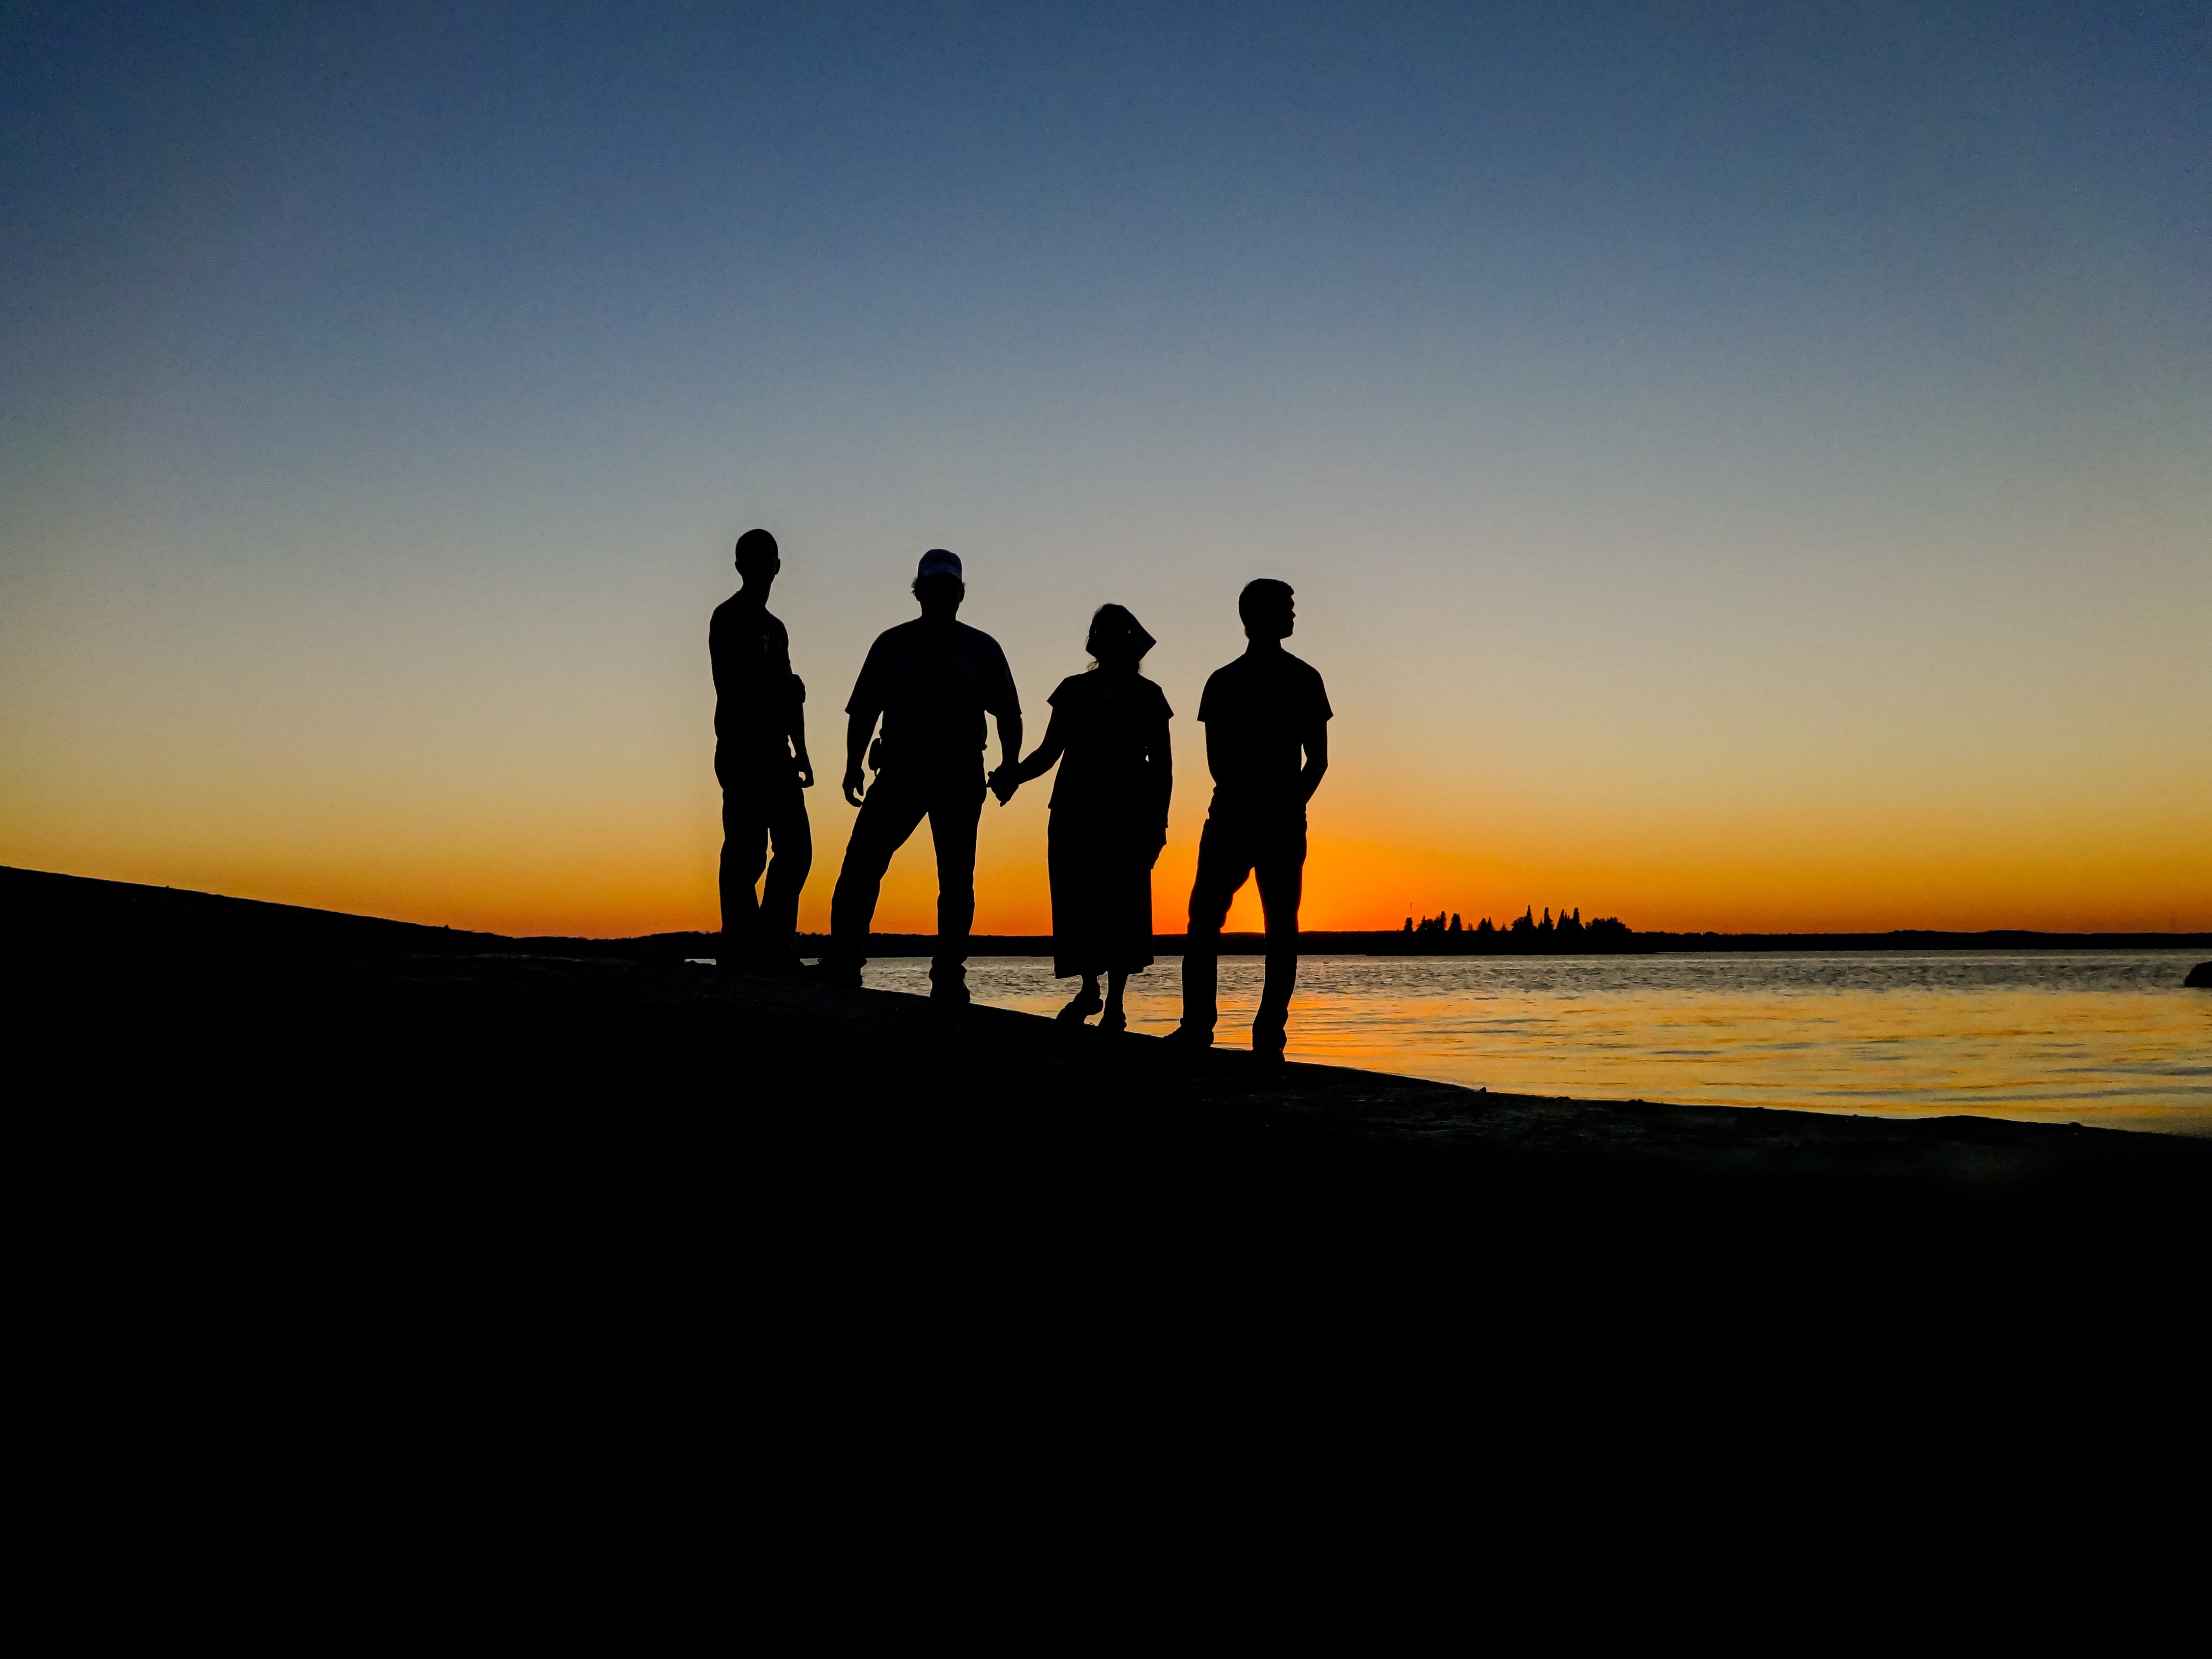
sea, water, nature, horizon, silhouette, group, people, woman, sunrise, sunset, morning, lake, dawn, vacation, travel, dusk, evening, carefree, reflection, island, freedom, together, outdoors, family, men, fun, friends, happy, canada, silhouettes, natural environment